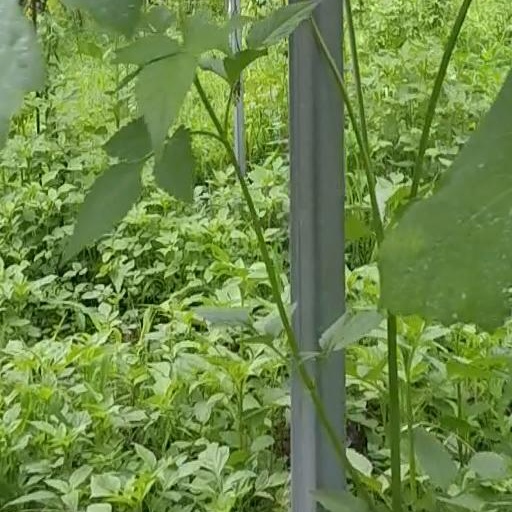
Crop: grape